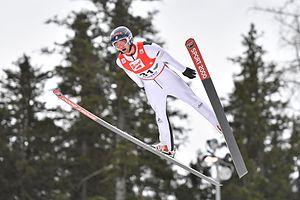
La Coupe continentale de combiné nordique 2017 - 2018 est la dixième édition de la coupe continentale, compétition de combiné nordique organisée annuellement par la fédération internationale de ski. Il s'agit de la compétition internationale de second niveau derrière la coupe du monde qui est également organisé par la fédération internationale de ski.